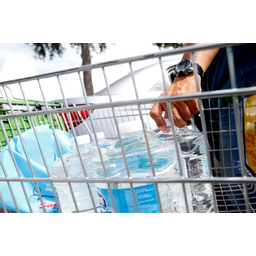
Label: plastic